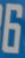
Number: 6